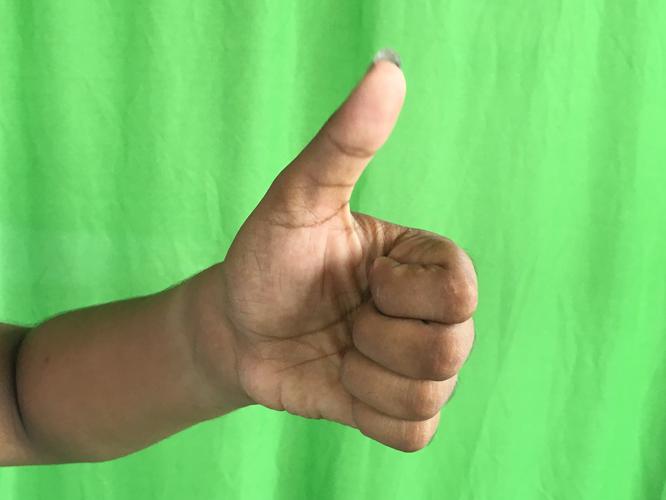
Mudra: Sikharam
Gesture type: single_hand